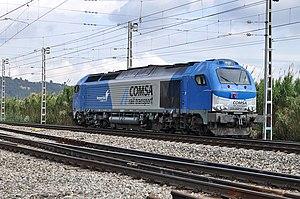
L'Euro 4000 est une locomotive de grande puissance, produite par la société Vossloh, puis Stadler.